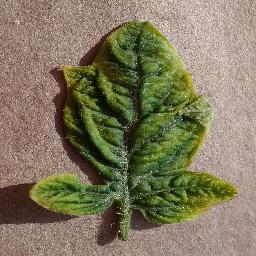
Label: Tomato___Tomato_Yellow_Leaf_Curl_Virus